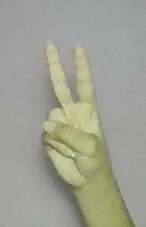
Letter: taa